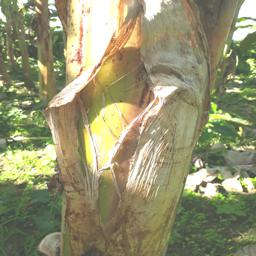
Label: PSEUDOSTEM WEEVIL